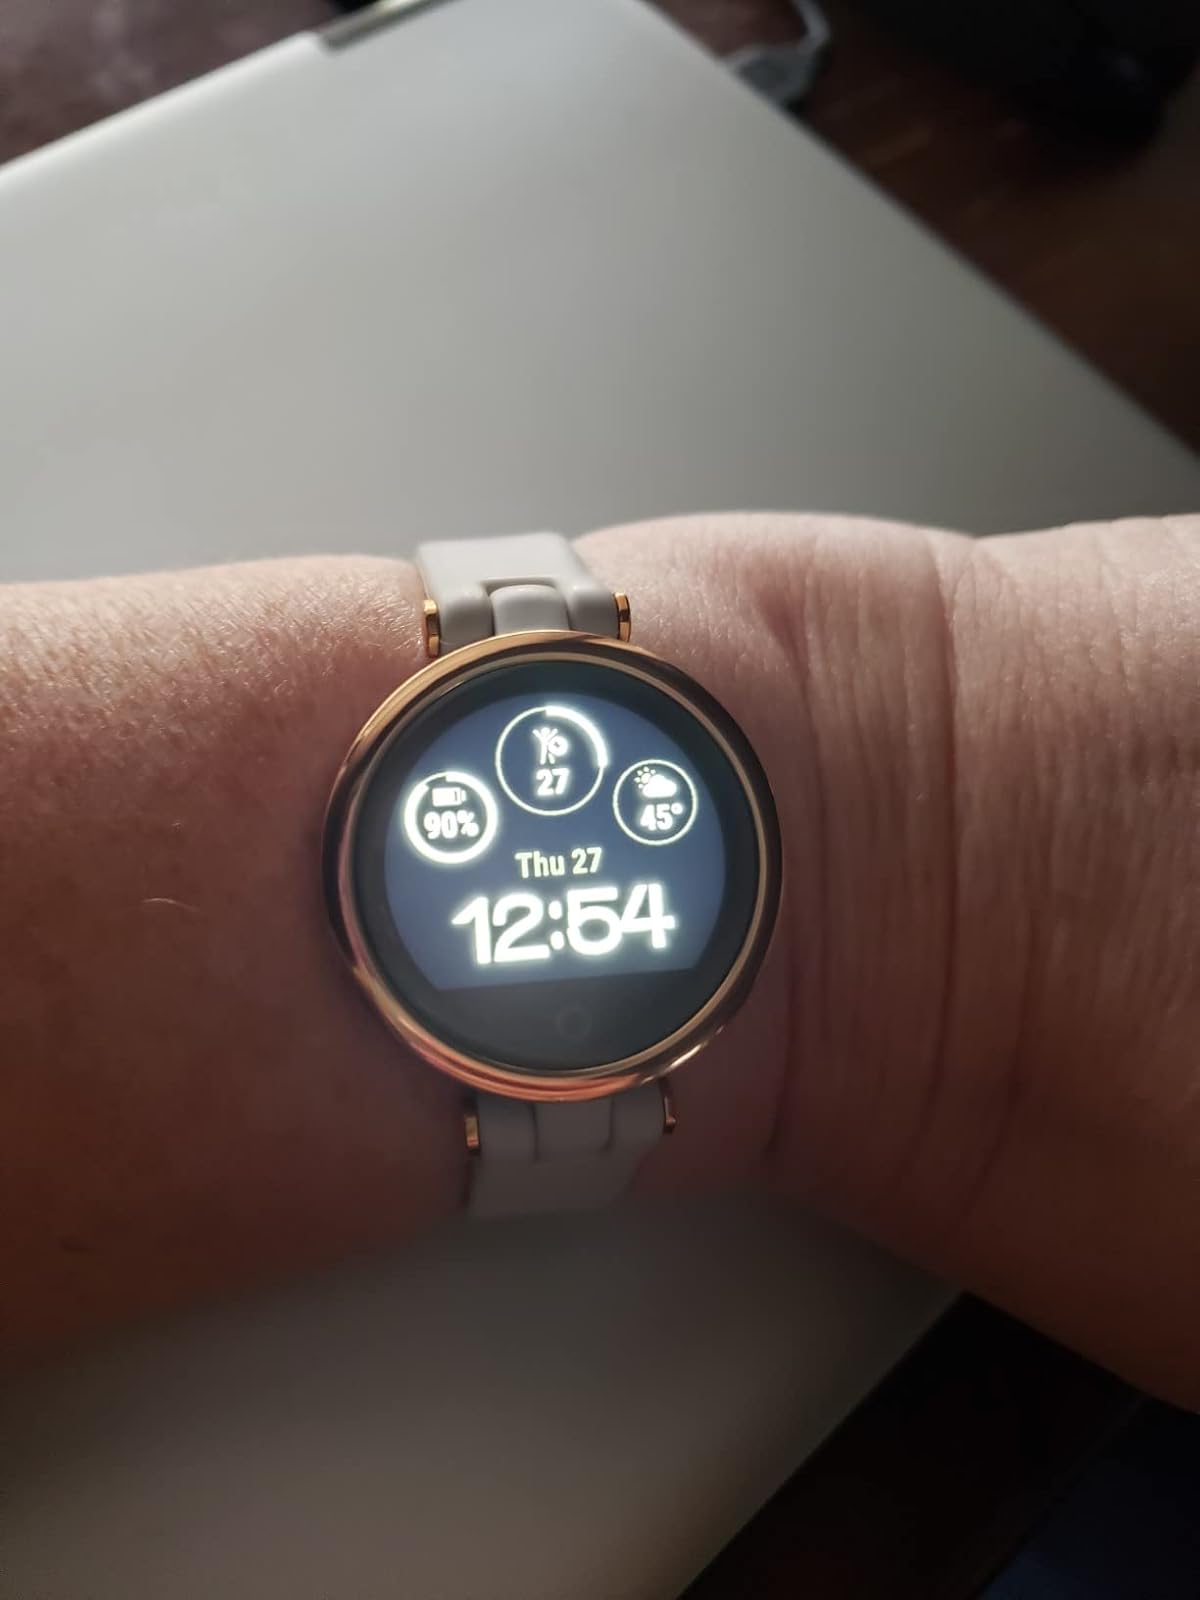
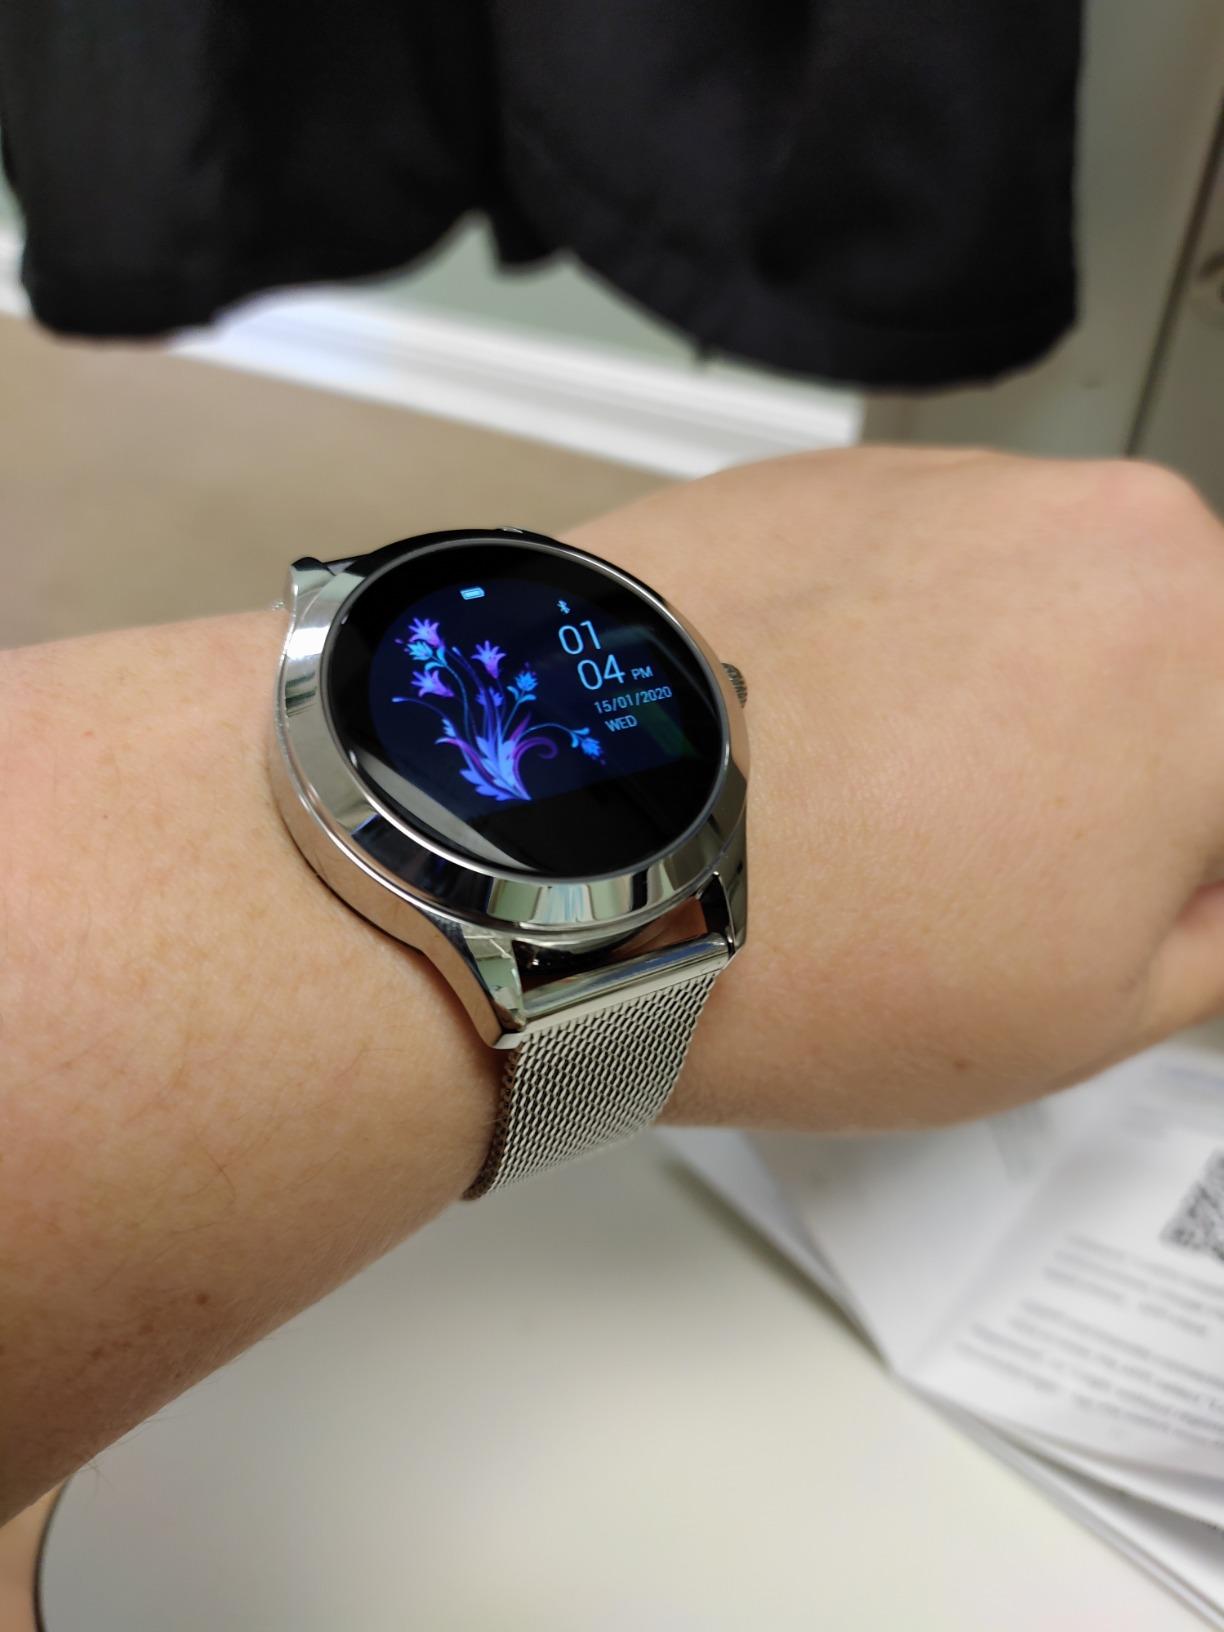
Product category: smartwatch
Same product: no